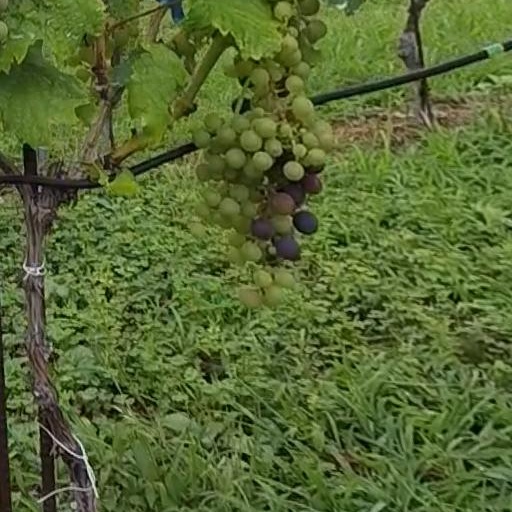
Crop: grape